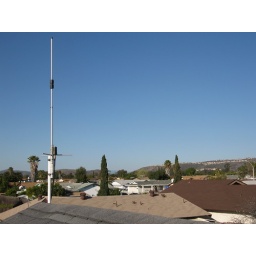
my VHF/UFH base antenna in position on the roof overlooking northeast Mira Mesa